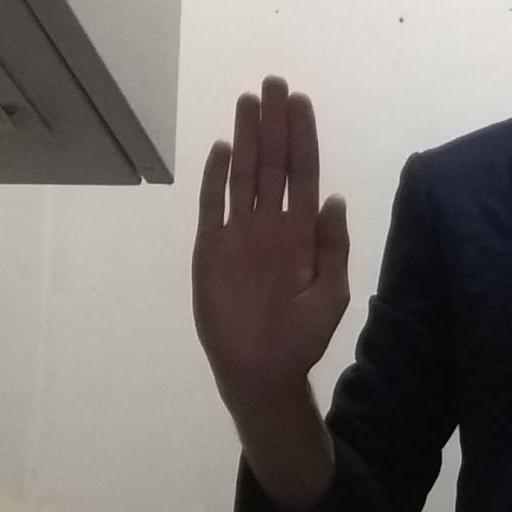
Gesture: stop